Haley McCallum

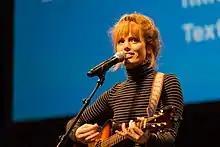
Haley at a Hillary Clinton campaign event in 2016

After two and a half years of writing and recording, Haley released the album "Last War" in May 2014. The album earned widespread critical acclaim, with Stephen Thompson of NPR calling Haley "a bright, subtle storyteller, [who] displays a mastery of pop-rock craftsmanship that keeps these songs as relentlessly catchy on the surface as they are alluringly complex underneath." SPIN lauded the track "No Sensitive Man" as "dynamic, demanding," while Consequence of Sound stated that "Bonar creates a whimsical masterclass of indie-pop songwriting." The album earned spots on best-of-2014 lists from Rough Trade, NPR's All Songs Considered, Village Voice and Wondering Sound, the latter of which said of the album, "It’s a bold, confident statement, and it’s an early pick for one of the year’s best."